Cranial electrotherapy stimulation

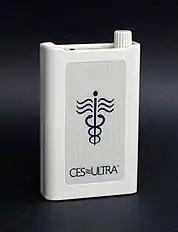
Device used to perform CES

Cranial electrotherapy stimulation (CES) is a form of neurostimulation that delivers a small, pulsed, alternating current via electrodes on the head. CES is used with the intention of treating a variety of conditions such as anxiety, depression and insomnia. CES has been suggested as a possible treatment for headaches, fibromyalgia, smoking cessation, and opiate withdrawal, but there is little evidence of effectiveness for many of these conditions and the evidence for use in acute depression is not sufficient to justify it.